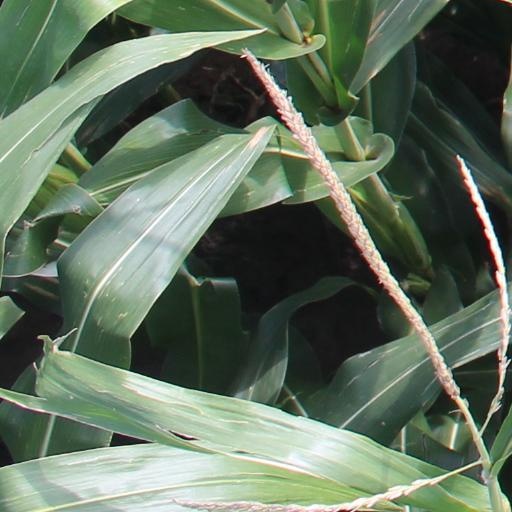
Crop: maize; corn